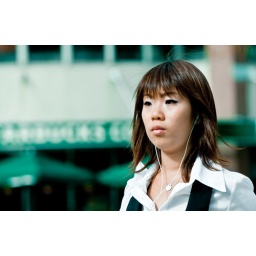
Another day out taking street portraits. This girl was strolling the streets in her own world, plugged in.